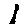
Label: 1